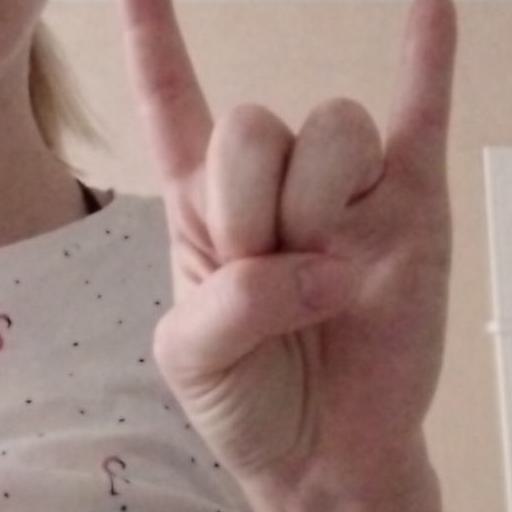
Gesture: rock